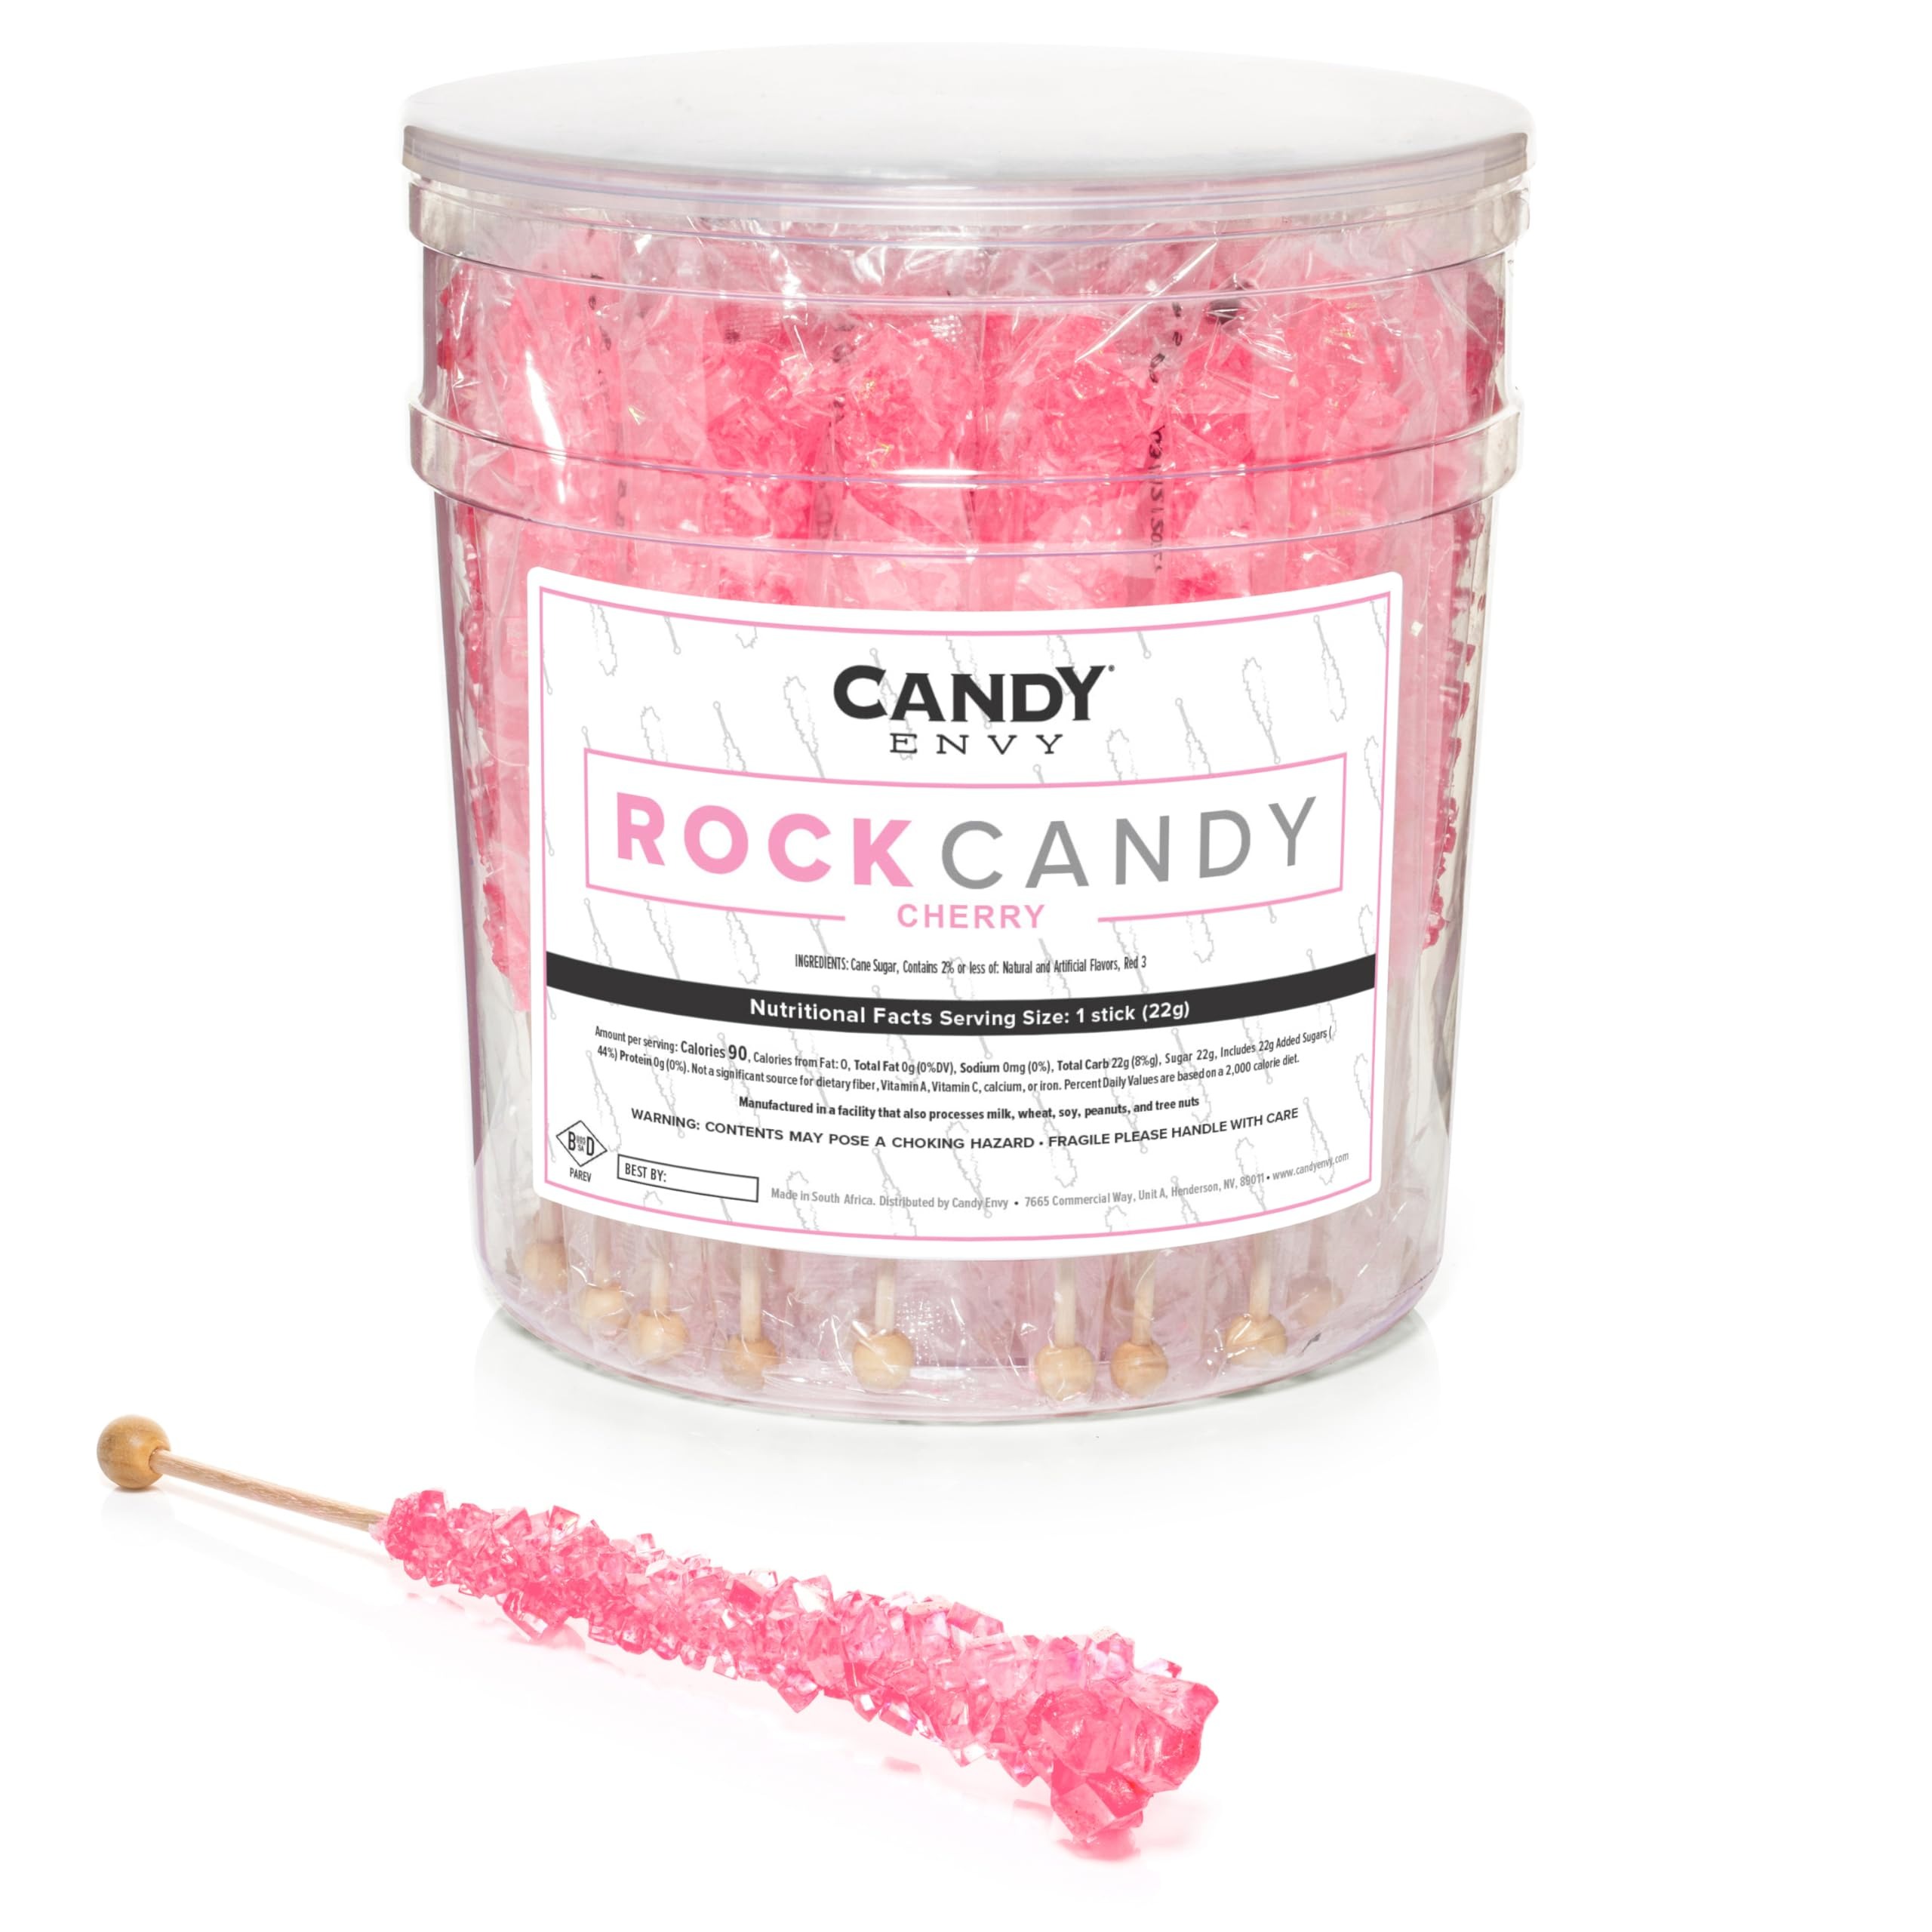
Item Name: Candy Envy - Light Pink Rock Candy Sugar Sticks - Cherry Flavored - 36 Indiv. Wrapped
Bullet Point 1: Bring on the nostalgia with our 36 Individually Clear Wrapped Light Pink Rock Candy Sugar Sticks!
Bullet Point 2: Delicious Cherry Flavor Infused throughout each Rock Candy Sugar Stick
Bullet Point 3: Every piece of Rock Candy Sugar Stick is Sugarlized on the stick and has, on average, 4" of Sugar Candy on every stick! Total size from bottom of stick to top of candy is 7 inches.
Bullet Point 4: Perfect for your next Birthday Party, Wedding, Event, Mixed Drinks, Hot Drinks or just to satisfy that Sweet Tooth!
Bullet Point 5: Our Light Pink Rock Candy Sugar Stick is manufactured in South Africa.
Value: 27.93
Unit: Ounce

Price: 46.99